Mukta Barve

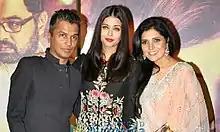
Barve with Aishwarya Rai Bachchan and Vikram Phadnis at music launch of "Hrudayantar"

In the same year, 2010, Barve hosted "Amhi Marathi Pora Hushar", a game show. In 2012, Barve hosted "Zee Gaurav Puraskar", alongside Swwapnil Joshi. In 2012, she also became the brand ambassador of Suyog Group along with Swwapnil Joshi. In 2013, Barve turned producer with her own production house named after her friend Rasika Joshi. In 2014, Barve produced a poetry based theatre program, "Rang Nava", with composer Milind Joshi, in the program, Barve also recited her own written poetry. Along with "Rang Nava", she has also produced two plays "Chhapa Kata" and "Lovebirds", in which she has also acted. On 7 December 2014, the first death anniversary of Vinay Apte, Barve wrote an article reviving memories of Apte for the Marathi daily newspaper, "Loksatta". In 2014, she performed a scene from her play "Kabaddi Kabaddi" in the TV special program "Vinay Ek Vadal". In 2015, she became a judge for 9X Jhakaas' "Jhakaas Heroine (season 2)". In 2015, she produced one more play, "Indira" under Rasika Productions, her production house. In 2015, Barve, along with some other actors, took initiative in an expedition, "Pakshi Vachva" started by the NGO Animals Matter To Me, for the protection of birds. Barve has written a poetry named "Shodh", which was published by "Loksatta" on 8 February 2016. Barve recently inaugurated a special two-day seminar "Badalta Maharashtra", organised by the Marathi daily "Loksatta" International Women Day, 8 March 2016. She also shared her thoughts about the importance of women in Maharashtra in the special segment "Karti Karviti" of the same seminar inaugurated by her. Due to the demonetisation of Rs. 500 and Rs. 1000 notes in India, theatre enthusiasts were not able to pay for and watch shows as the new notes of Rs. 500 and Rs. 2000 had just started to print. As a producer, Barve installed credit card and online payment systems for her theatre shows. In October 2016, Barve produced a yet another Marathi play, "Deepsthamb" under the banner of Rasika Productions and in association with Anamika Productions. In 2017, Barve turned into a radio jockey with a radio show named "The Mukta Barve Show", which is a women-centric show and focuses on the issues faced by women. The income which Barve earns from the shows of her play "CodeMantra" is given to the Indian army's welfare fund. In August 2017, Barve posted photographs of unclean toilets at Pune Municipal Corporation-run Yashwantrao Chavan Sabhagurha and blamed the PMC for it, the civic body has finally woke up to the complaint by saying, that it will clean the toilets at its auditoriums every day.